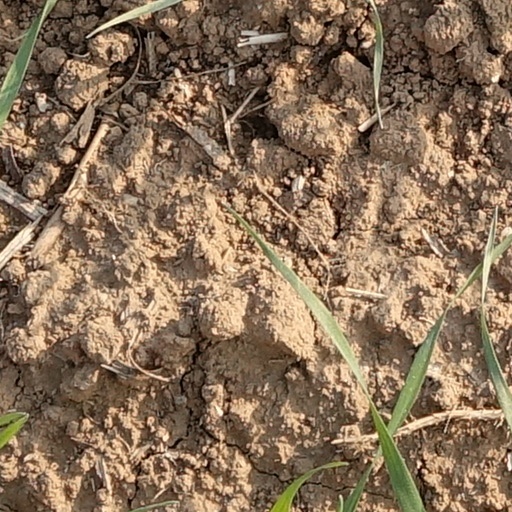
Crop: wheat